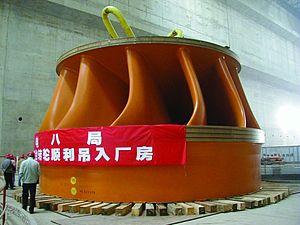
Cet article établit la liste des barrages hydroélectriques les plus puissants de la planète ; plus précisément ce sont les barrages qui sont couplés à une centrale hydroélectrique de plus de 2 000 mégawatts.
Une turbine Francis est une turbine hydraulique de type « à réaction ». Elle est adaptée à des hauteurs de chute moyennes, pour des puissances et débits moyens ou forts : de quelques kilowatts à plusieurs centaines de mégawatts avec des débits de 10 à 700 m³/s.